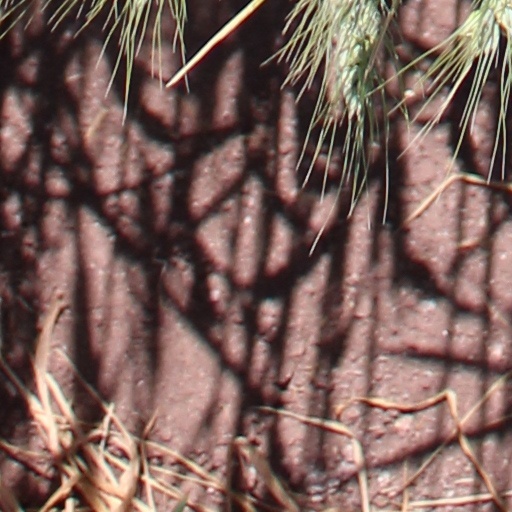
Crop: wheat